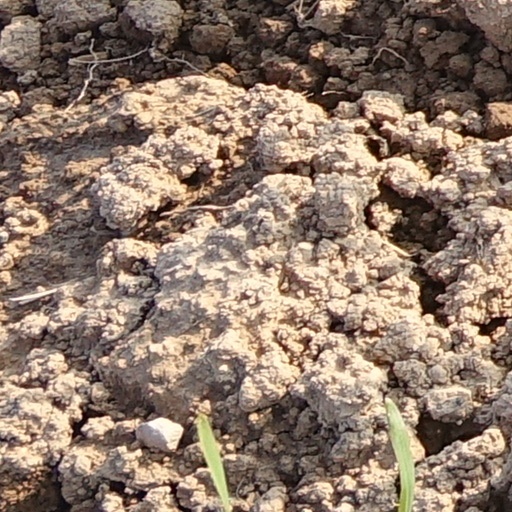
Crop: wheat